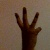
The image shows a hand gesture representing the number 6 in Indian Sign Language.